Niobe (schooner)

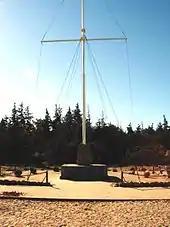
Monument near Gammendorf on Fehmarn

She was built as a four-masted schooner in 1913 by the Danish shipyard Frederikshavns Værft og Flydedok under her original name "Morten Jensen" and initially sailed as a freighter for F. L. Knakkergaard in Nykøbing Mors. In 1916 she was sold to Norway and renamed "Tyholm". Later that year, while carrying mine timber to England, she was taken as a prize by and sold to private German owners. Following several intermediate phases under various names ("Aldebaran", "Niobe", and "Schwalbe"), including one as a charter ship for a film company.